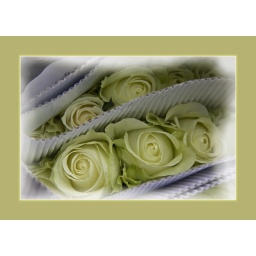
the flower market boasts some gorgeous flowers and they are wrapped in the most unique ways!